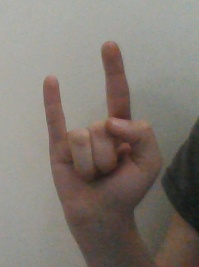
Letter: la